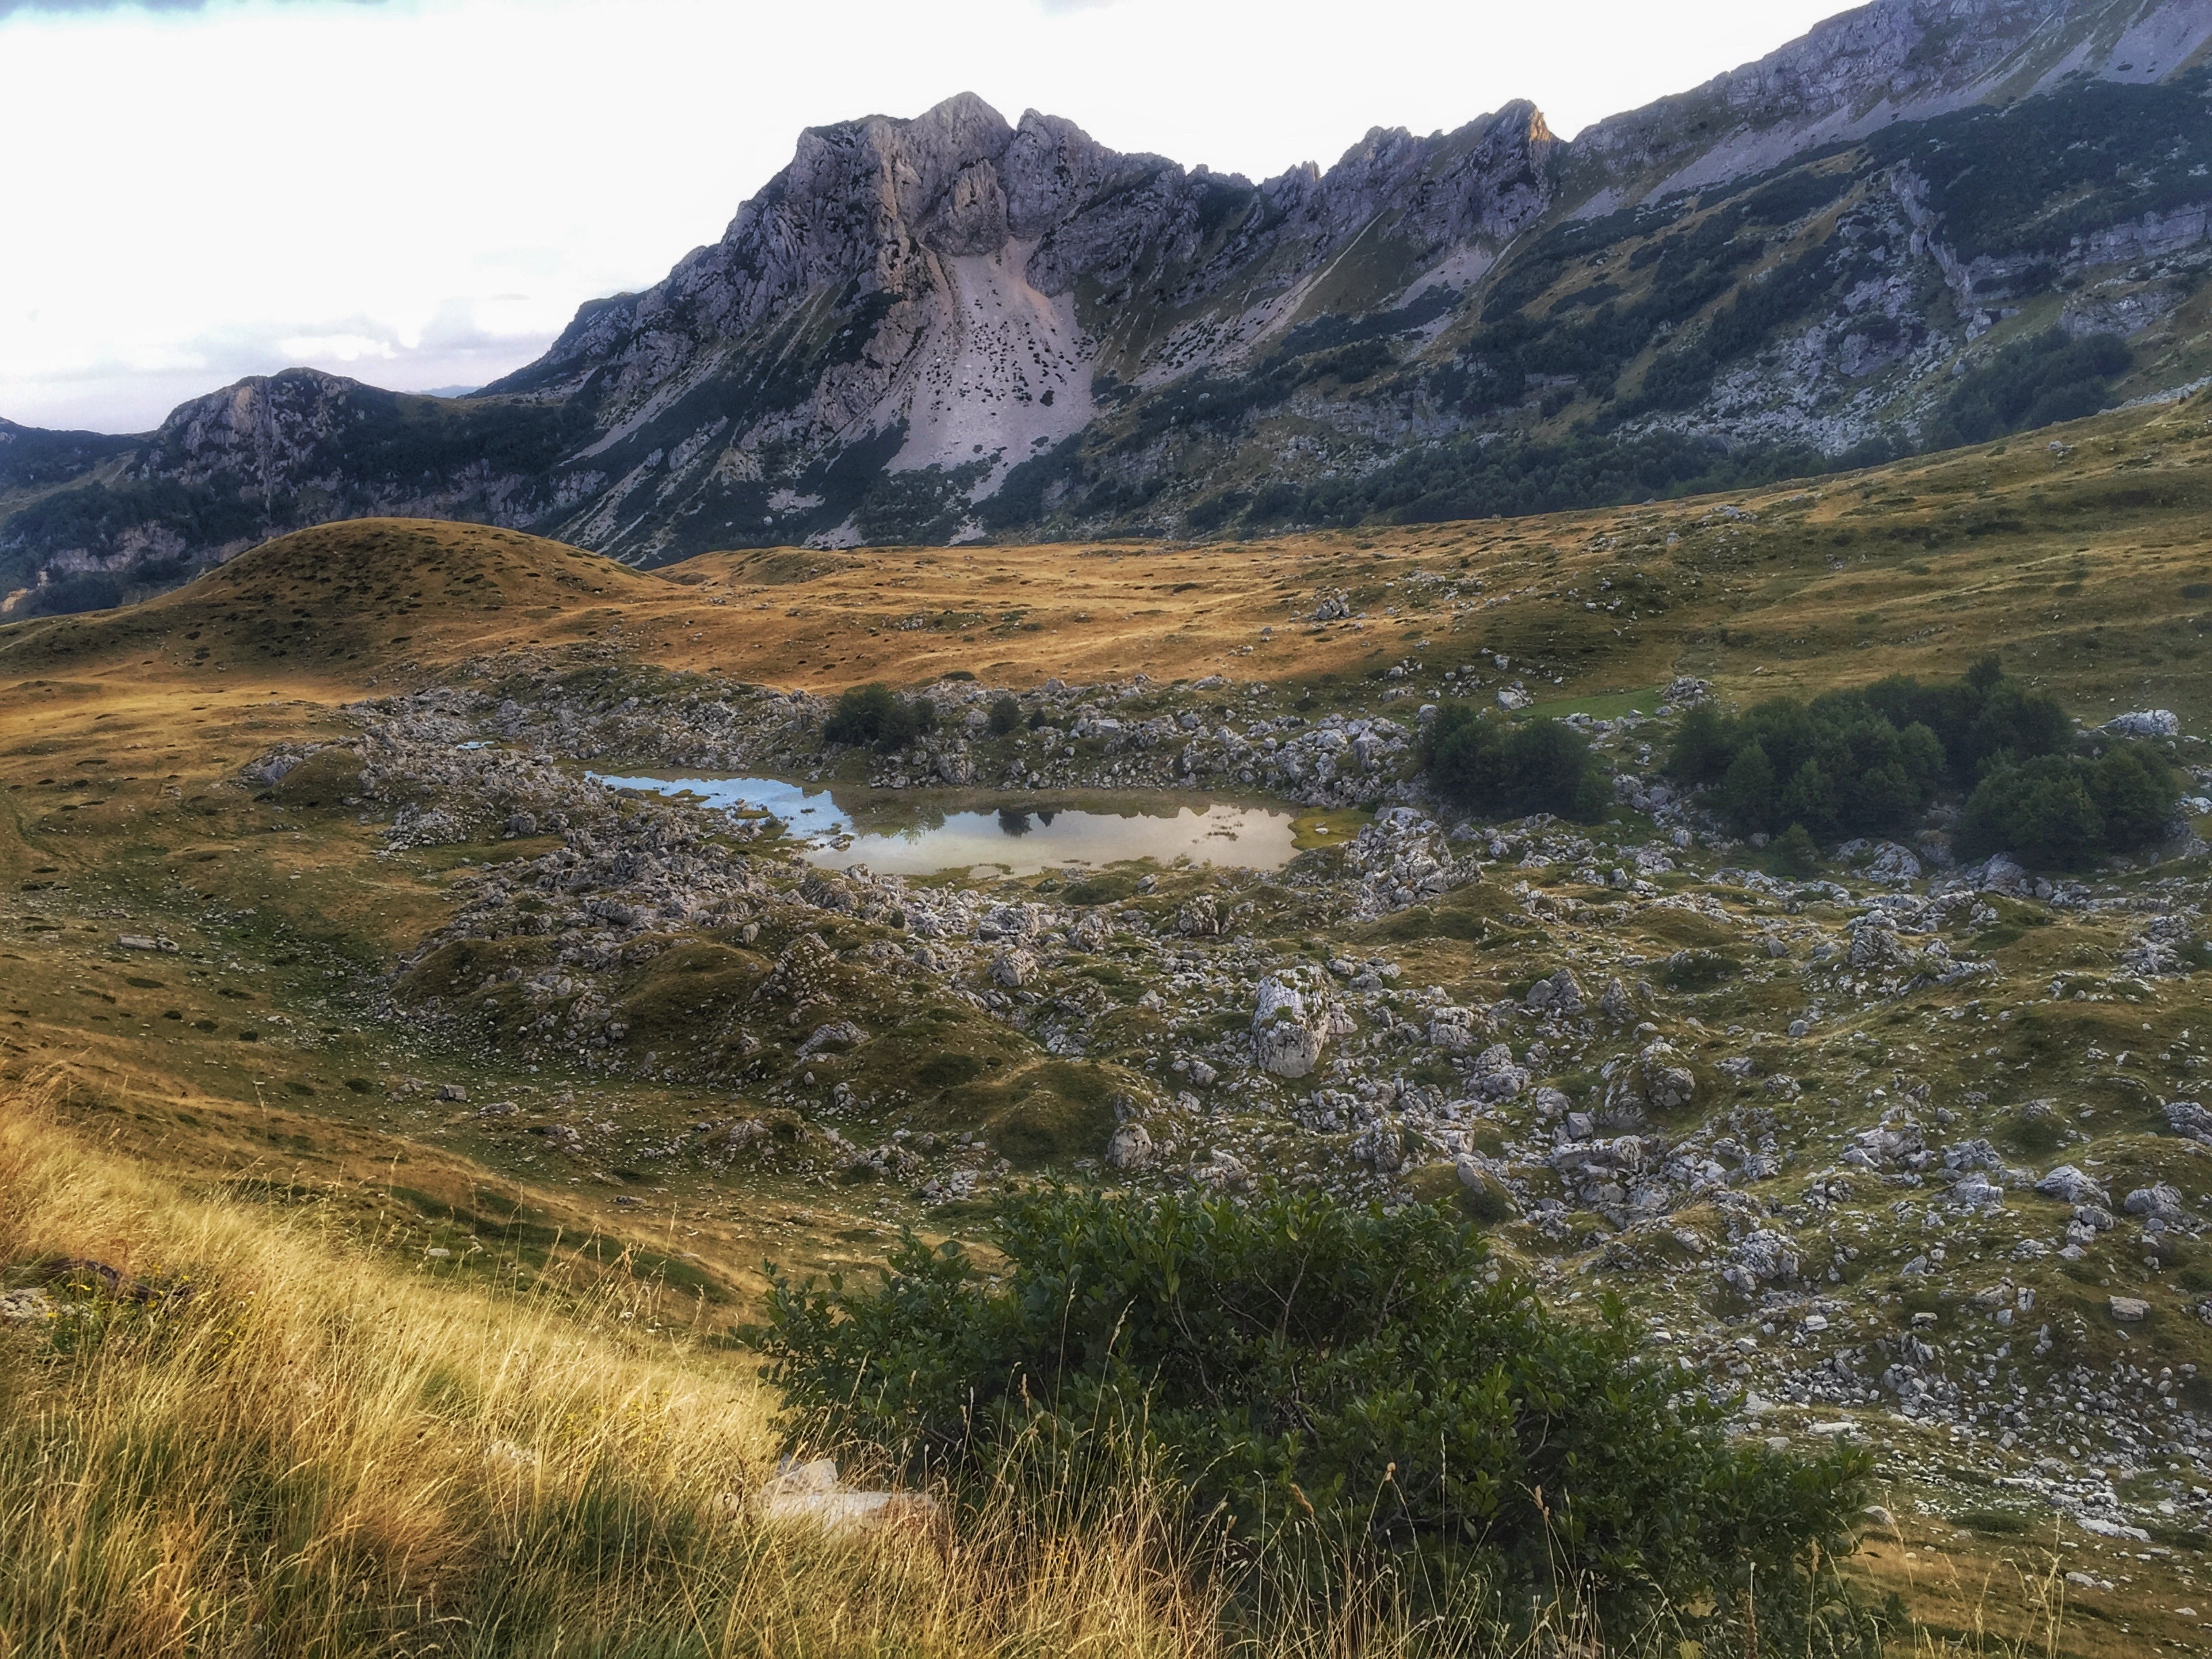
landscape, wilderness, walking, mountain, trail, meadow, hill, lake, valley, mountain range, rocky, reservoir, highland, ridge, tour, geology, mountains, grassland, badlands, plateau, fell, loch, ecosystem, tundra, moraine, montenegro, steppe, landform, tarn, mountain pass, balkan, natural environment, geographical feature, mountainous landforms